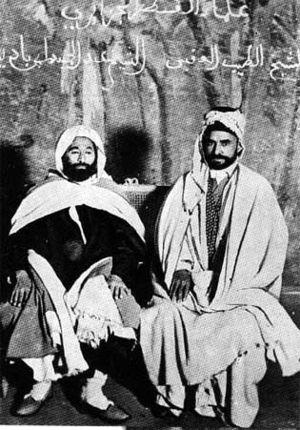
Abdelhamid Ben Badis (à gauche) et Tayeb El Oqbi (à droite) de l'Association des Oulémas Musulmans Algériens (AOMA).
Le sauvetage de Juifs par des musulmans pendant la Shoah émerge comme un fait historique à partir des années 1990. Celui-ci a notamment lieu entre juin 1940 et mai 1943, alors que les puissances de l'Axe — l'Allemagne nazie et l'Italie fasciste — contrôlent directement ou indirectement une partie de l'Afrique du Nord.
Abdelhamid Ben Badis, né le 4 décembre 1889 à Constantine, ville au nord-est de l'Algérie, et mort le 16 avril 1940 dans la même ville, était une figure emblématique du mouvement réformiste musulman en Algérie. Abdelhamid Ben Badis était le fils ainé d'une famille de vieille bourgeoisie citadine. Il contribue à faire renforcer dans les plus larges masses les concepts du nationalisme, de l’arabisme et de la fidélité a l’Islam, les trois piliers de la personnalité algérienne selon lui
Tayeb el-Oqbi ou Tayeb El-Okbi, né en 1889 à Biskra et mort en mai 1960, est un ouléma algérien, membre de l'Association des oulémas musulmans algériens.
Le mouvement national algérien désigne le mouvement sociopolitique qui, né au début du XXᵉ siècle pendant la colonisation française de l’Algérie, mène au déclenchement de la guerre d'indépendance de ce pays en 1954. Il comprend deux tendances politiques : les réformistes d'une part et les indépendantistes d'autre part.
L'Association des oulémas musulmans algériens est une association religieuse algérienne créée en 1933 pendant la colonisation française.